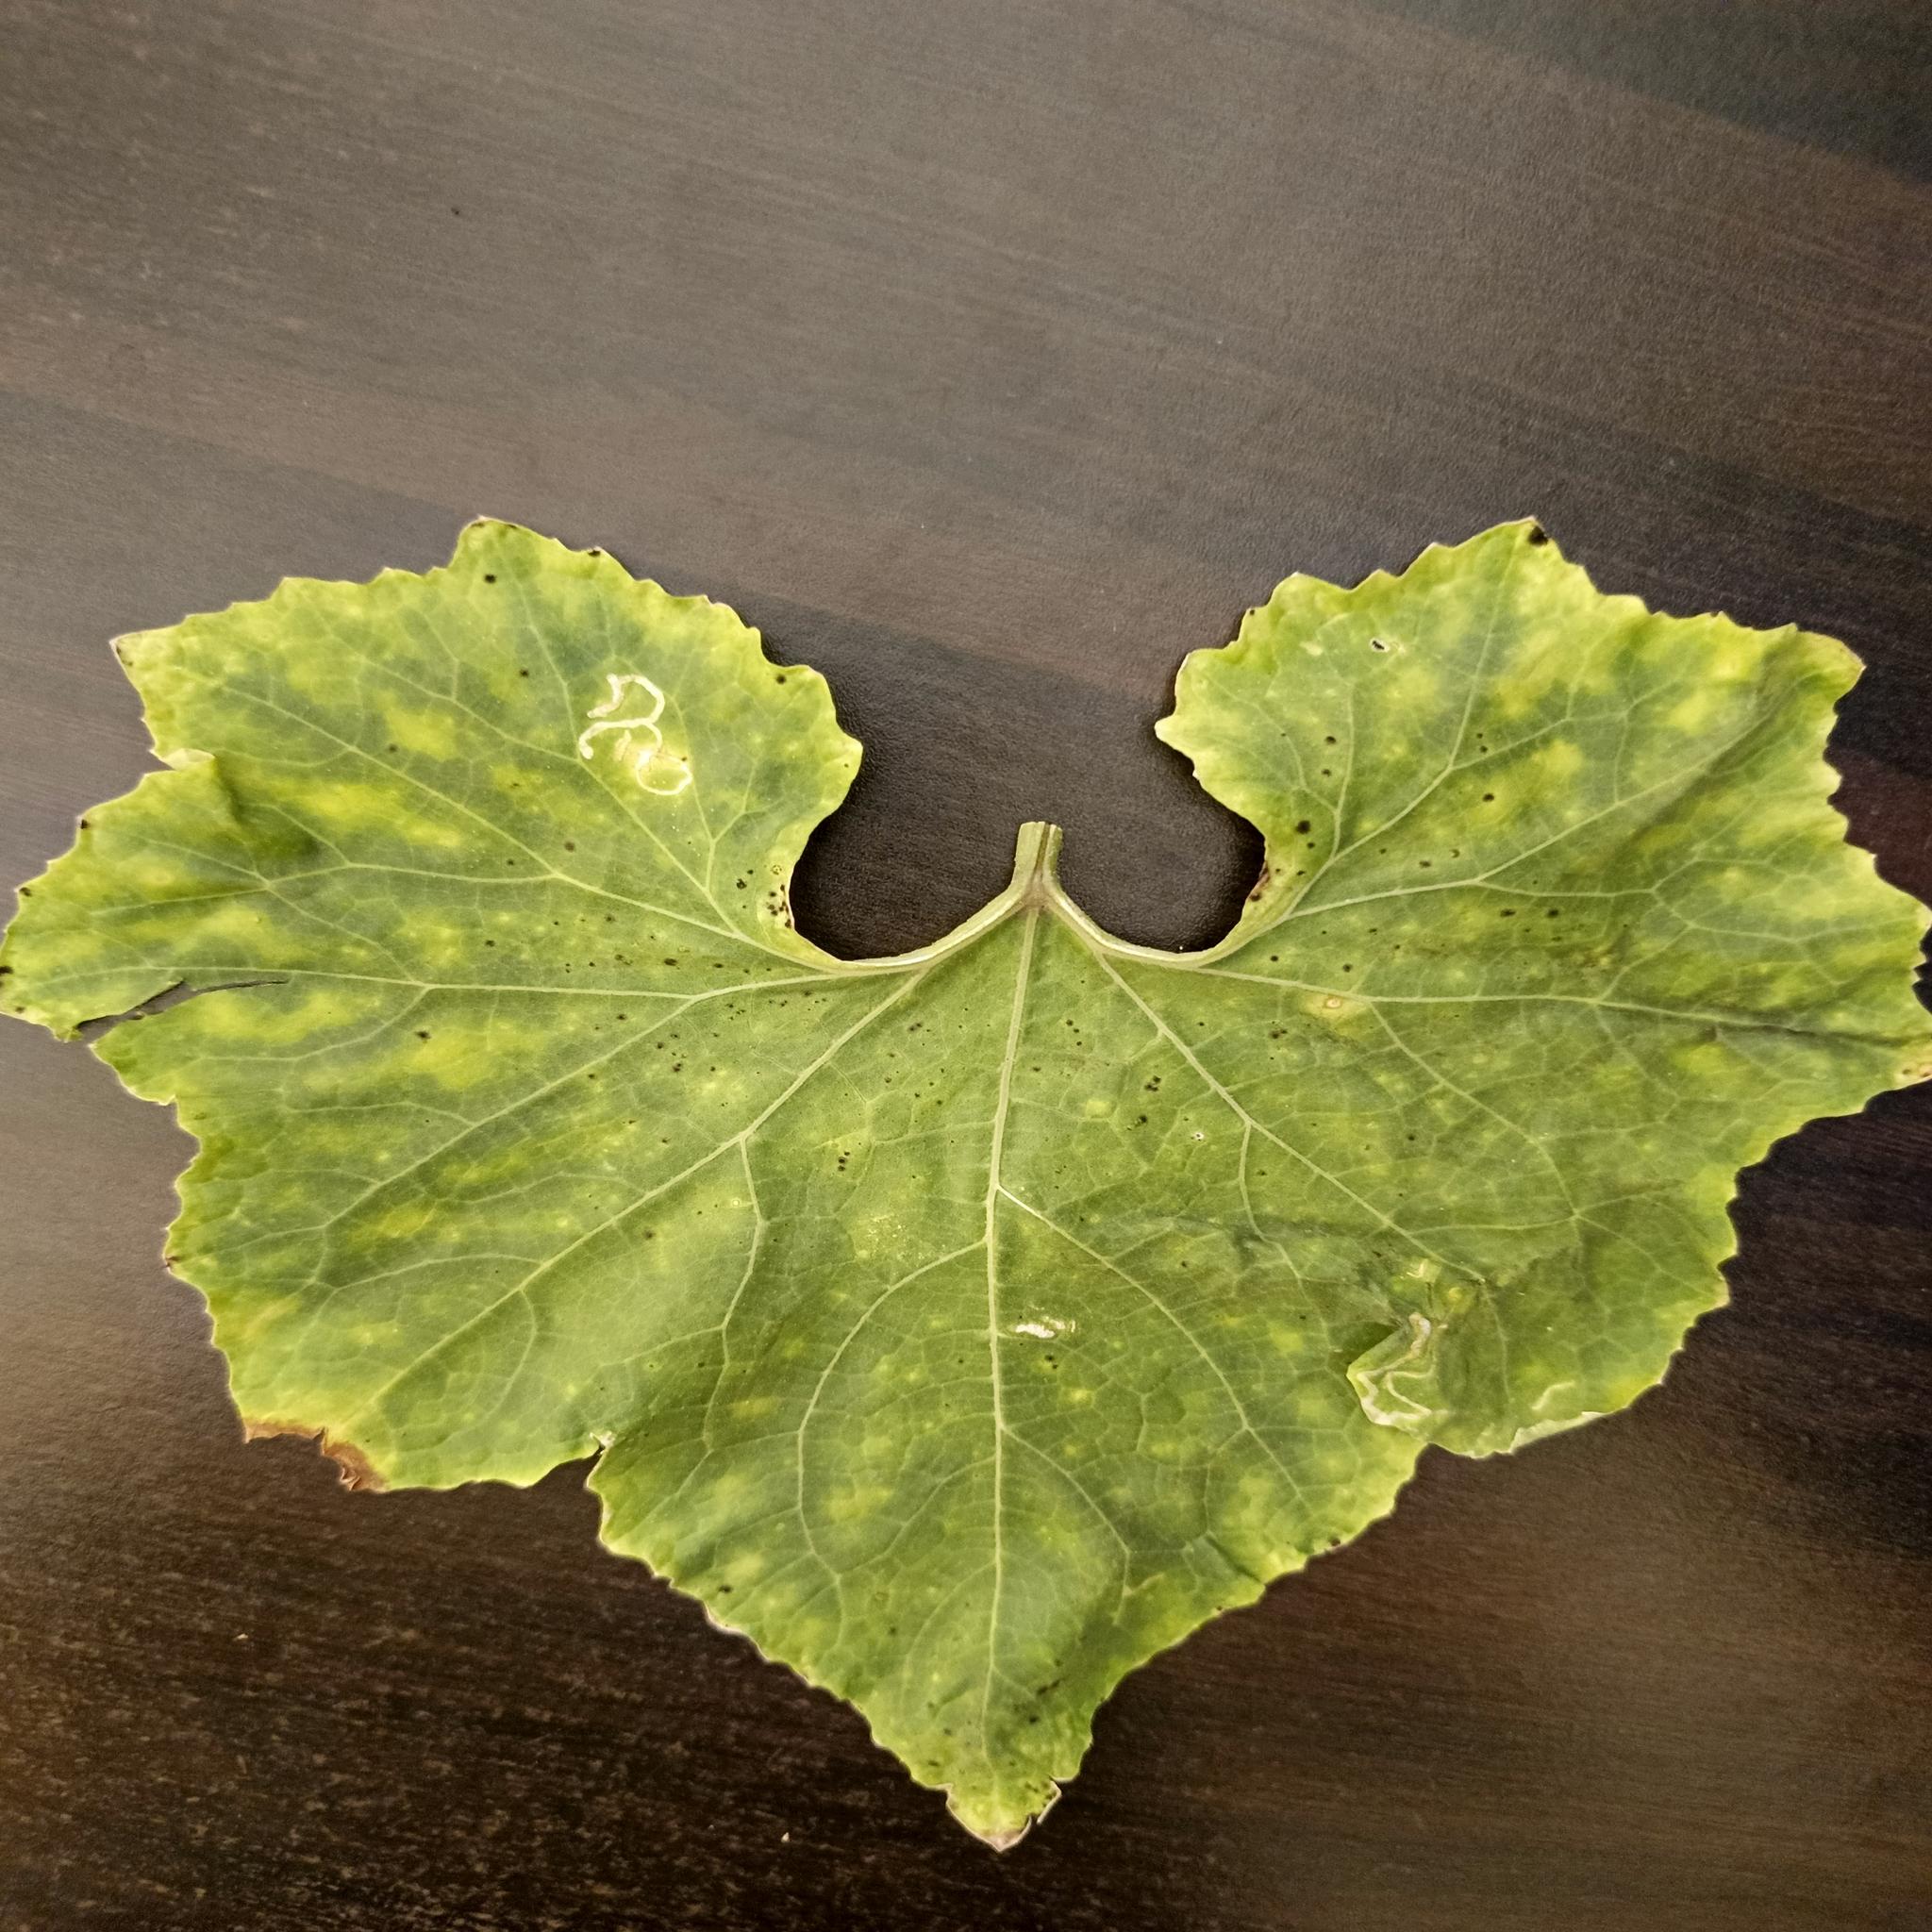
Label: Leaf miner